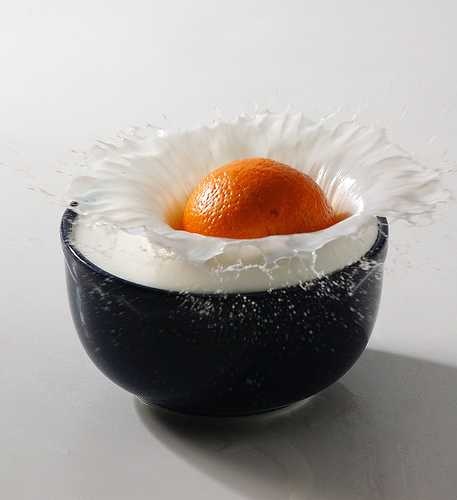
Label: Orange